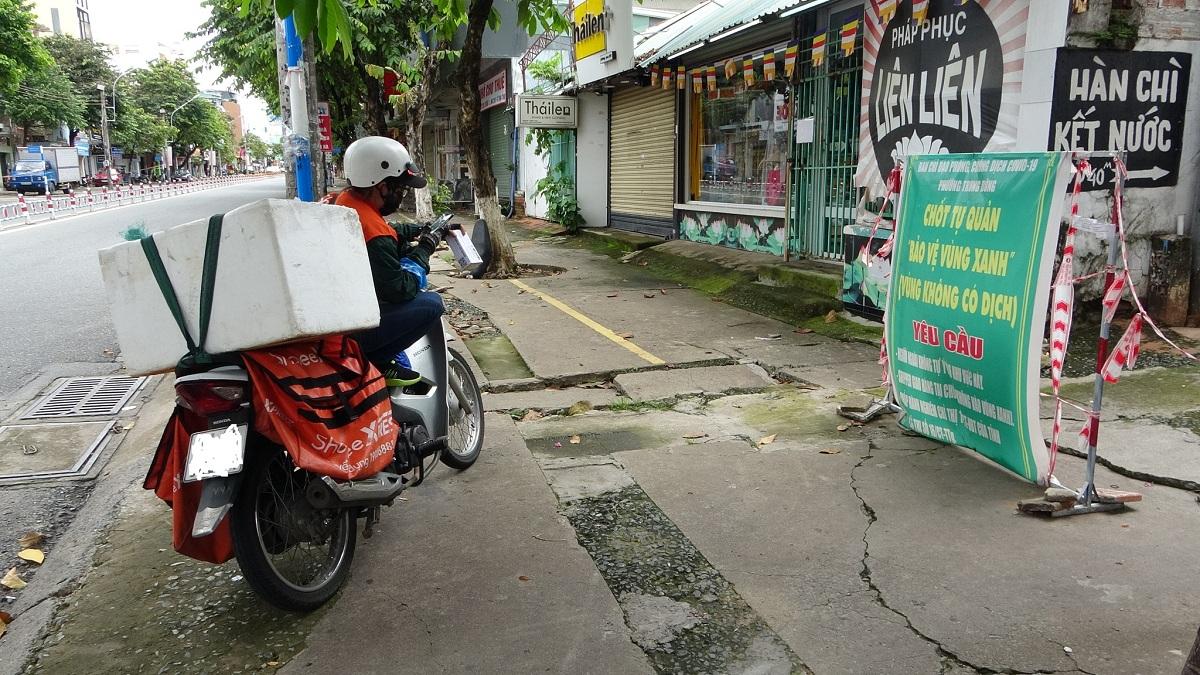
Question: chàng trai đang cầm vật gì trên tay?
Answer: chàng trai cầm điện thoại